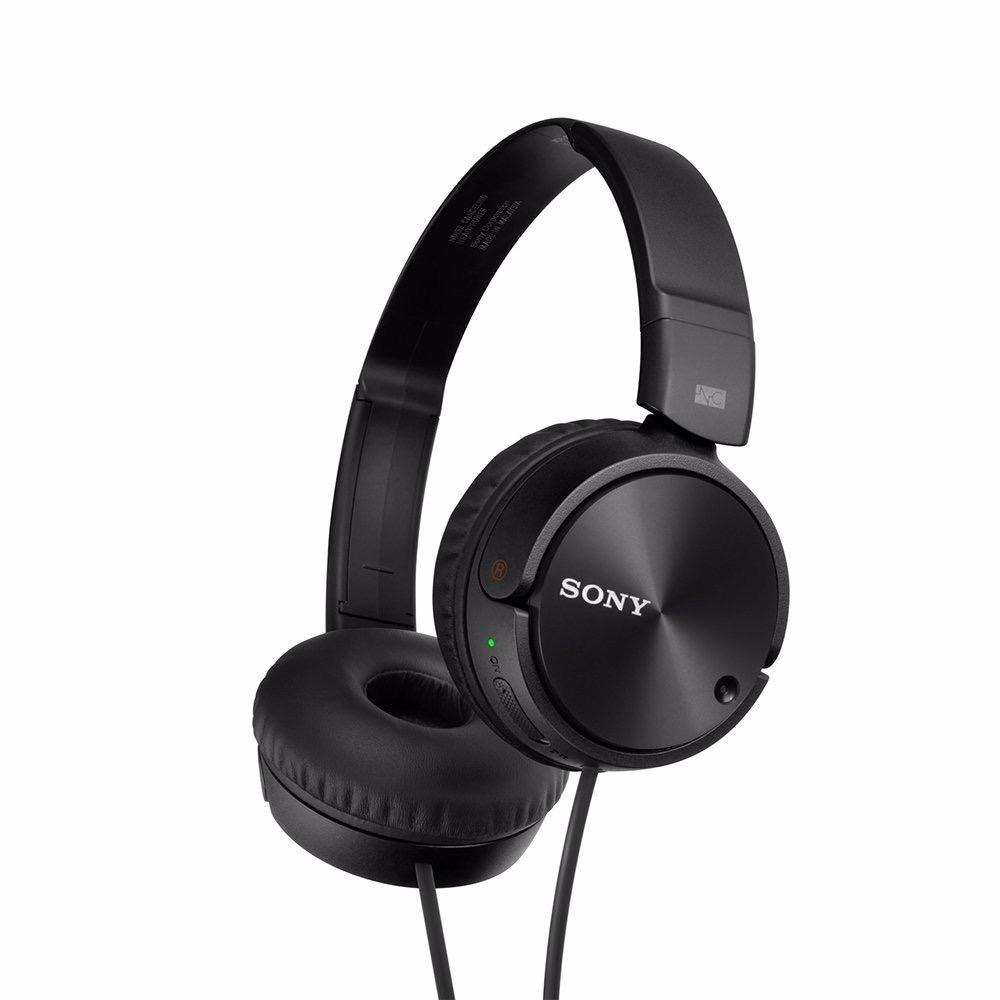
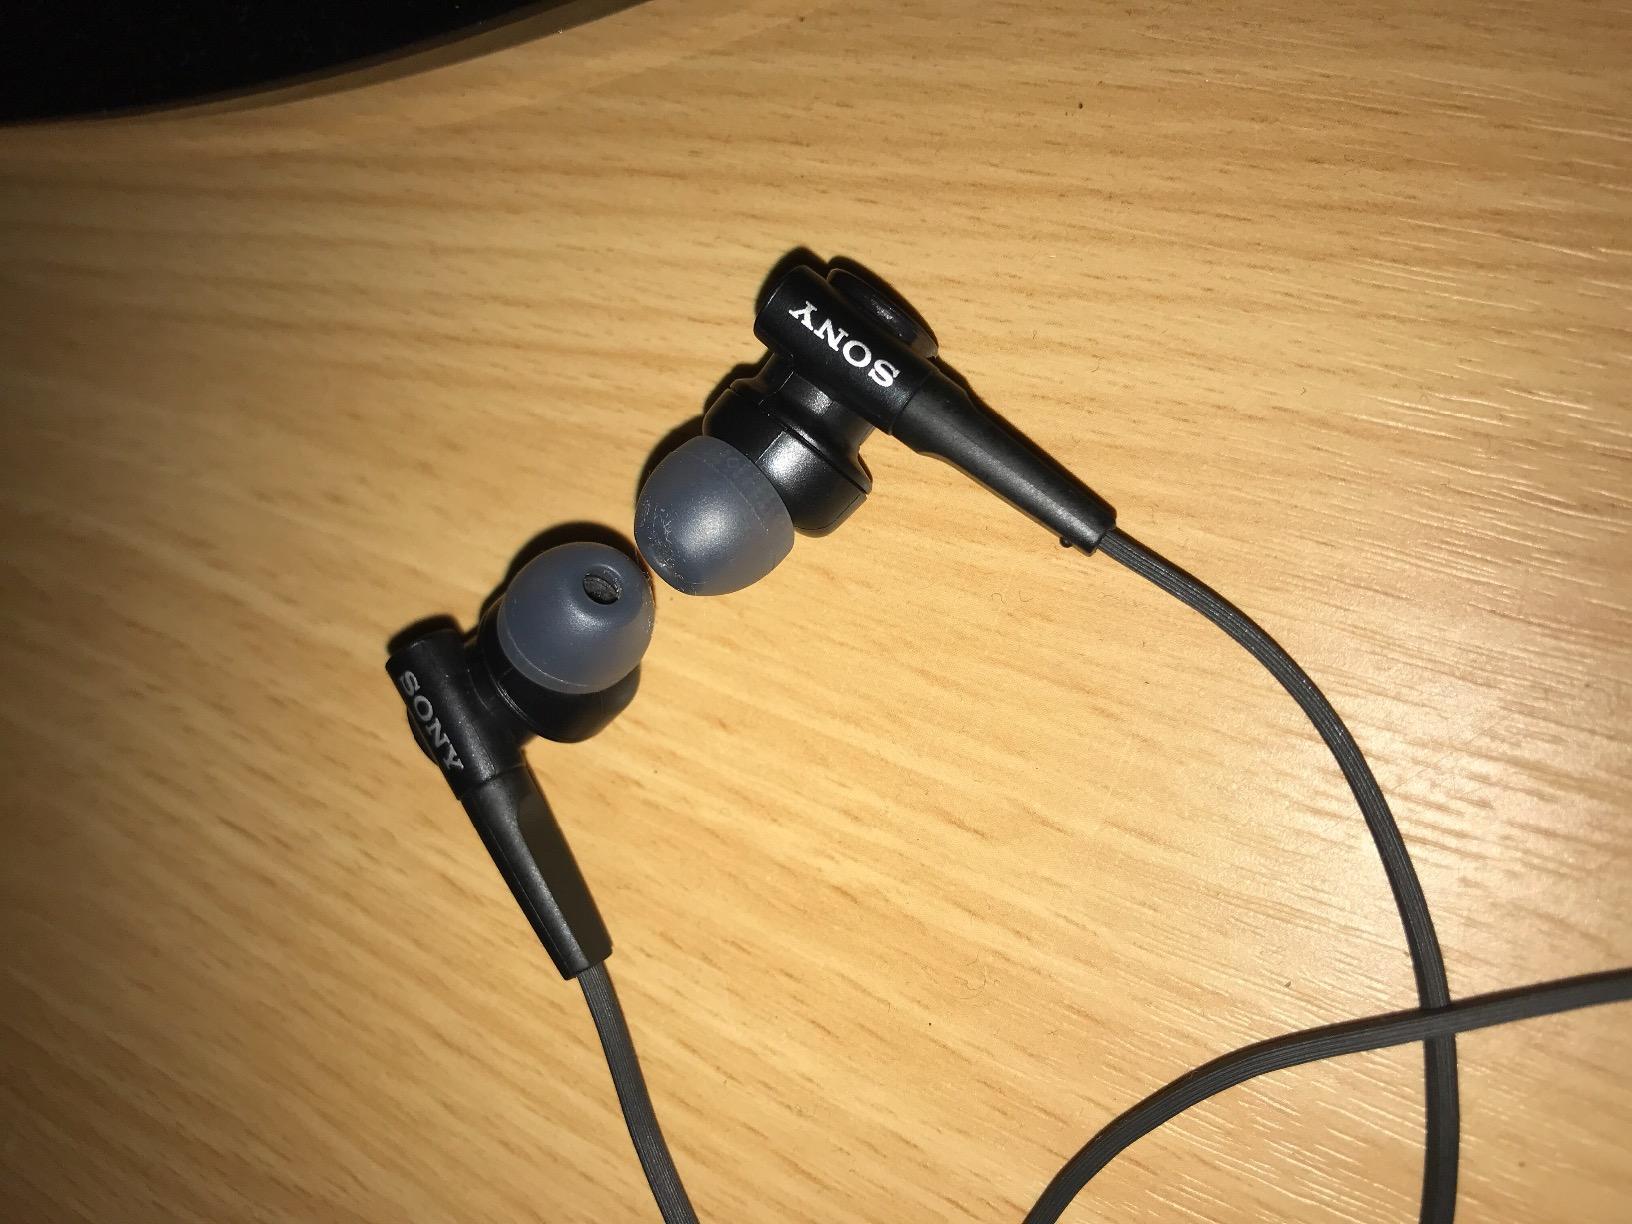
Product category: headphones
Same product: no